15th (Imperial Service) Cavalry Brigade

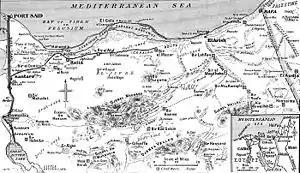
A 1917 black and white line drawing map showing the Mediterranean Sea coastline of the Sinai Peninsula, with Port Said and the Suez Canal shown at far left and Rafa and the Egypt/Palestine border shown at far right. A small inset at bottom right shows the wider area of Egypt and Palestine.

In October 1914, under the command of Brigadier-General William A. Watson of the British Indian Army, the Imperial Service Cavalry Brigade, of around 1,700 men, was gathered at Deolali for service in the First World War. The brigade headquarters had an establishment of seven officers and forty-seven men. Including the brigade commander there were five British officers on the brigade staff; also attached were Sir Pratap Singh the Maharaja of Idar and Captain Zorawar Singh the Commandant of the Bhavnagar Imperial Service Lancers. The Kathiawar Imperial Service Signal Troop, commanded by Captain Henry St. George Scott of the 4th Gurkha Rifles, were with brigade headquarters, with an establishment of one Indian officer and twenty-seven men of other ranks, including twelve despatch riders from Idar State. The brigade also included the 124th Indian Cavalry Field Ambulance, commanded by Captain T. O'Leary of the Indian Army Medical Corps, with an establishment of five Indian officers, one British and ten Indians of other ranks.